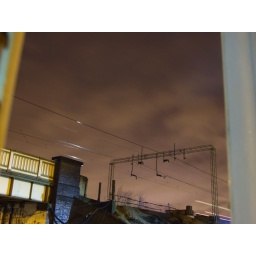
Train passing over the bridge at Fog Lane, just before Burnage Station. Taken from a bedroom window.